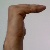
The image shows a hand gesture representing a space in Indian Sign Language.